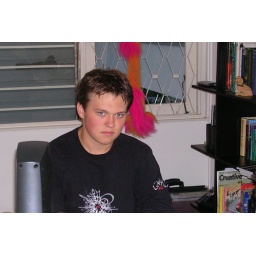
Alex at his desk in PJ house